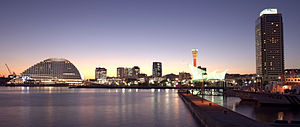
Kobe
Kobes havn
Kobe er en japansk by med ca. 1,5 millioner indbyggere. Byen ligger på øen Honshu og er en af japans vigtigste havnebyer. Kobe blev i 1995 ramt af et jordskælv der målte 7,2 på richterskalaen.